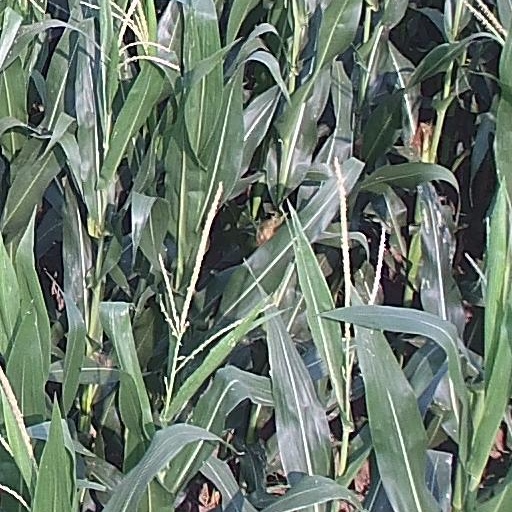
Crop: maize; corn